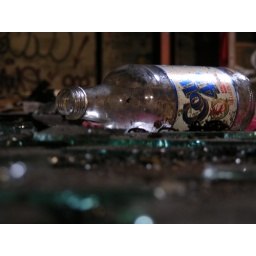
I took this picture of a Colt 45 beer bottle in an abandoned building in Montreal.